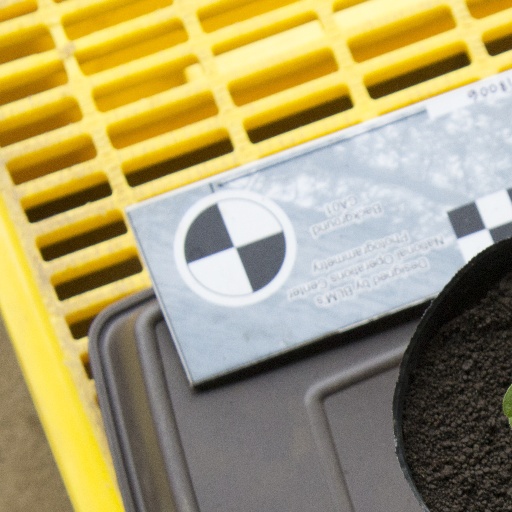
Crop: soybean